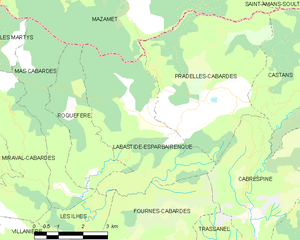
Carte des communes françaises: Labastide-Esparbairenque